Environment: real
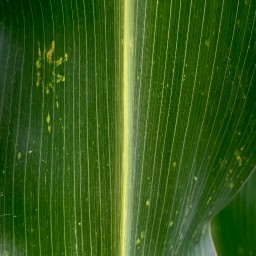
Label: lethal_necrosis